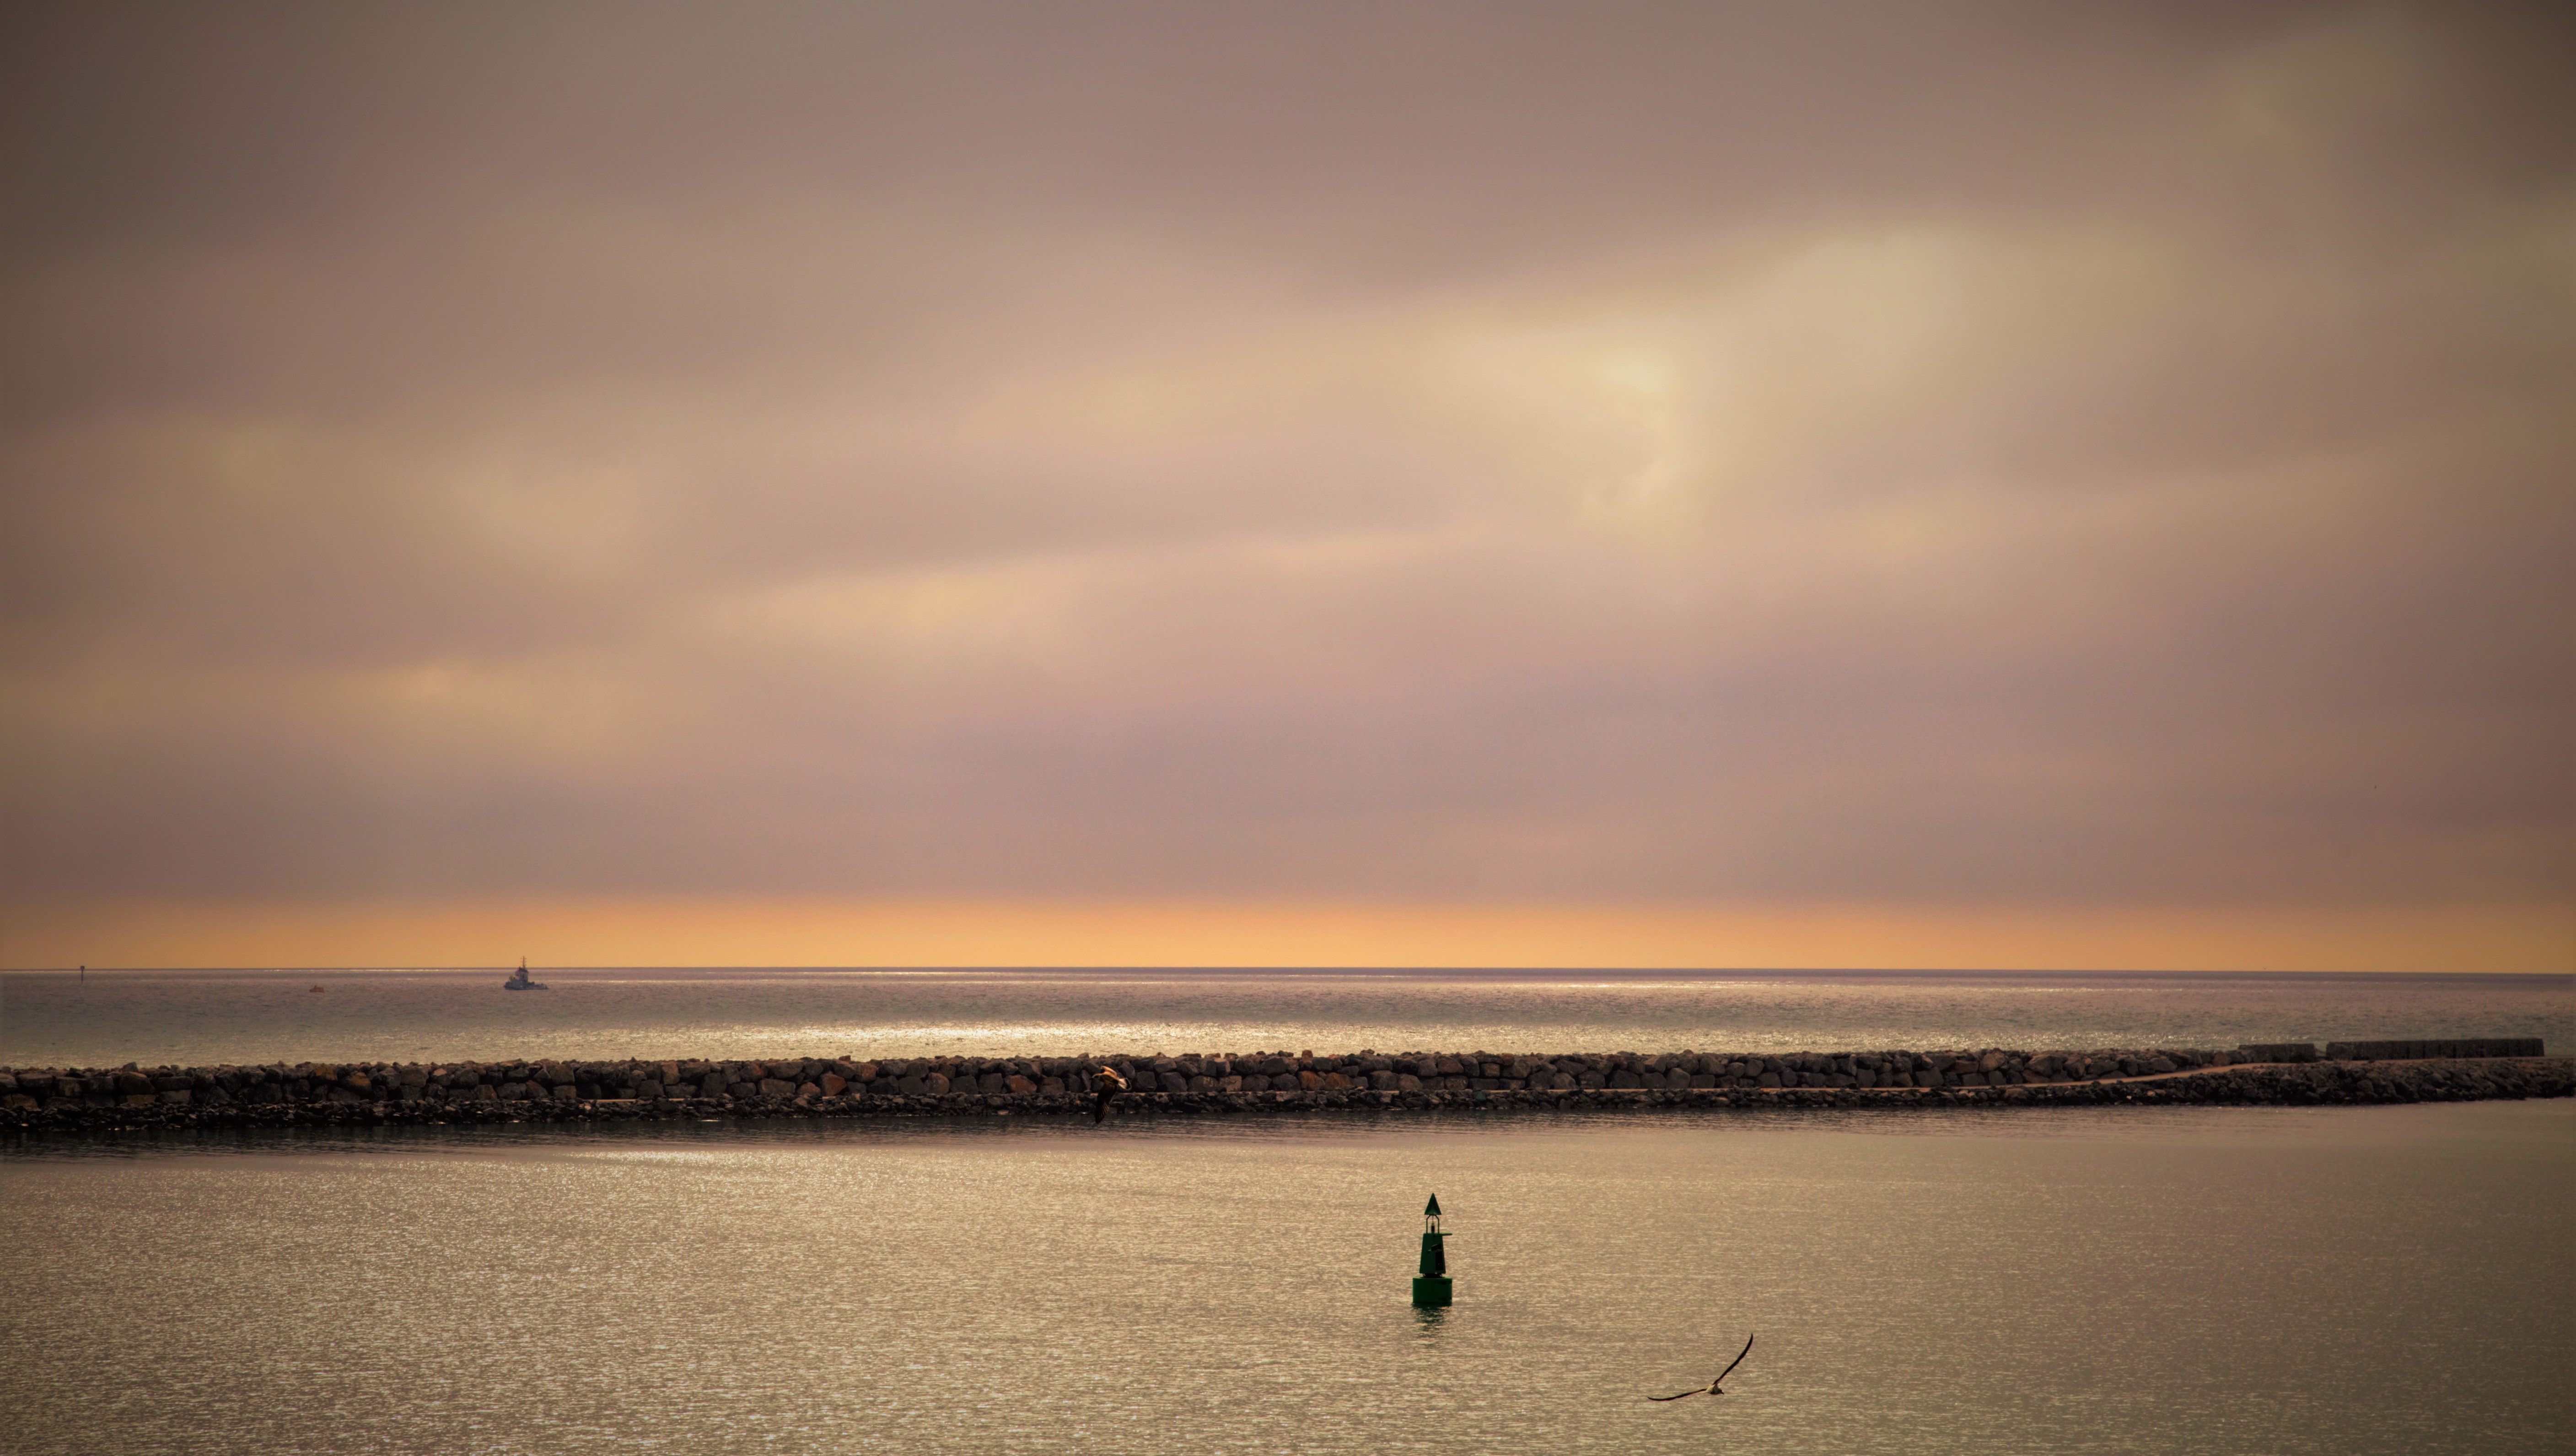
beach, sea, coast, sand, ocean, horizon, light, cloud, sky, sun, sunrise, sunset, sunlight, morning, shore, wave, dawn, dusk, evening, reflection, body of water, atmospheric phenomenon